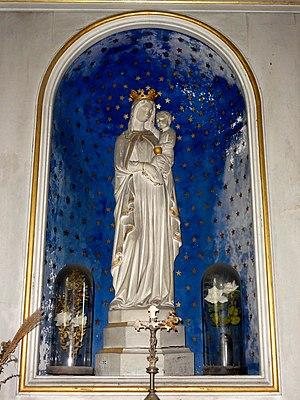
L'église Saint-Martin est une église catholique paroissiale située à Ognon, dans le département de l'Oise, en France. C'est un petit édifice sans caractère, qui se compose d'un vaisseau unique terminé en 1639, et d'une chapelle latérale du XVIᵉ siècle. Seul le portail occidental et les pierres tombales à l'intérieur retiennent l'attention. Sinon, le nombre de sept voûtes d'ogives paraît inhabituel par rapport à la longueur modeste du vaisseau, ainsi que le style gothique flamboyant du voûtement, presque un siècle après l'arrivée de la Renaissance dans la région. Pour son cadre pittoresque, la place de l'Église est inscrit au titre des sites en 1944, ainsi que l'église elle-même. L'église est également inscrite au titre des monuments historiques par arrêté du 20 février 1970. Elle dépend aujourd'hui de la paroisse Saint-Rieul de Senlis, et les messes dominicales y sont célébrées environ tous les trois mois, le dimanche à 9 h 30.